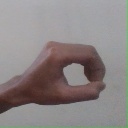
अक्षर: औ